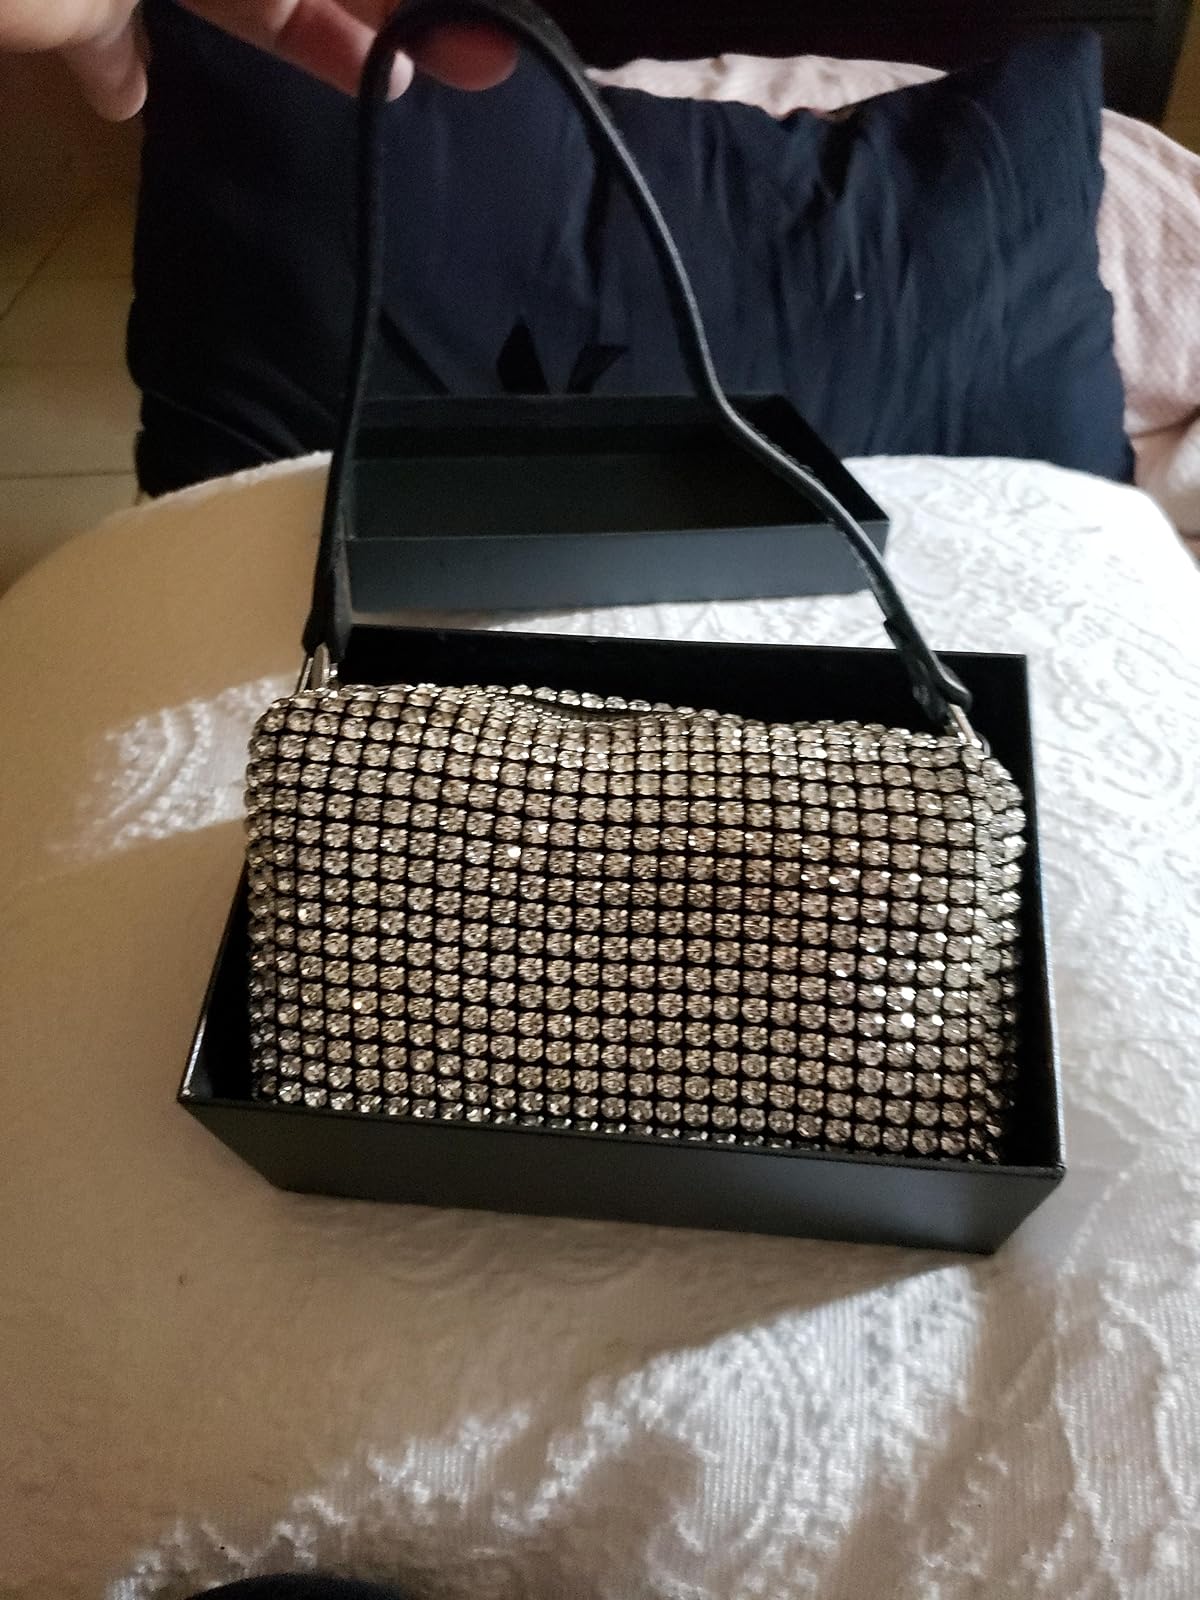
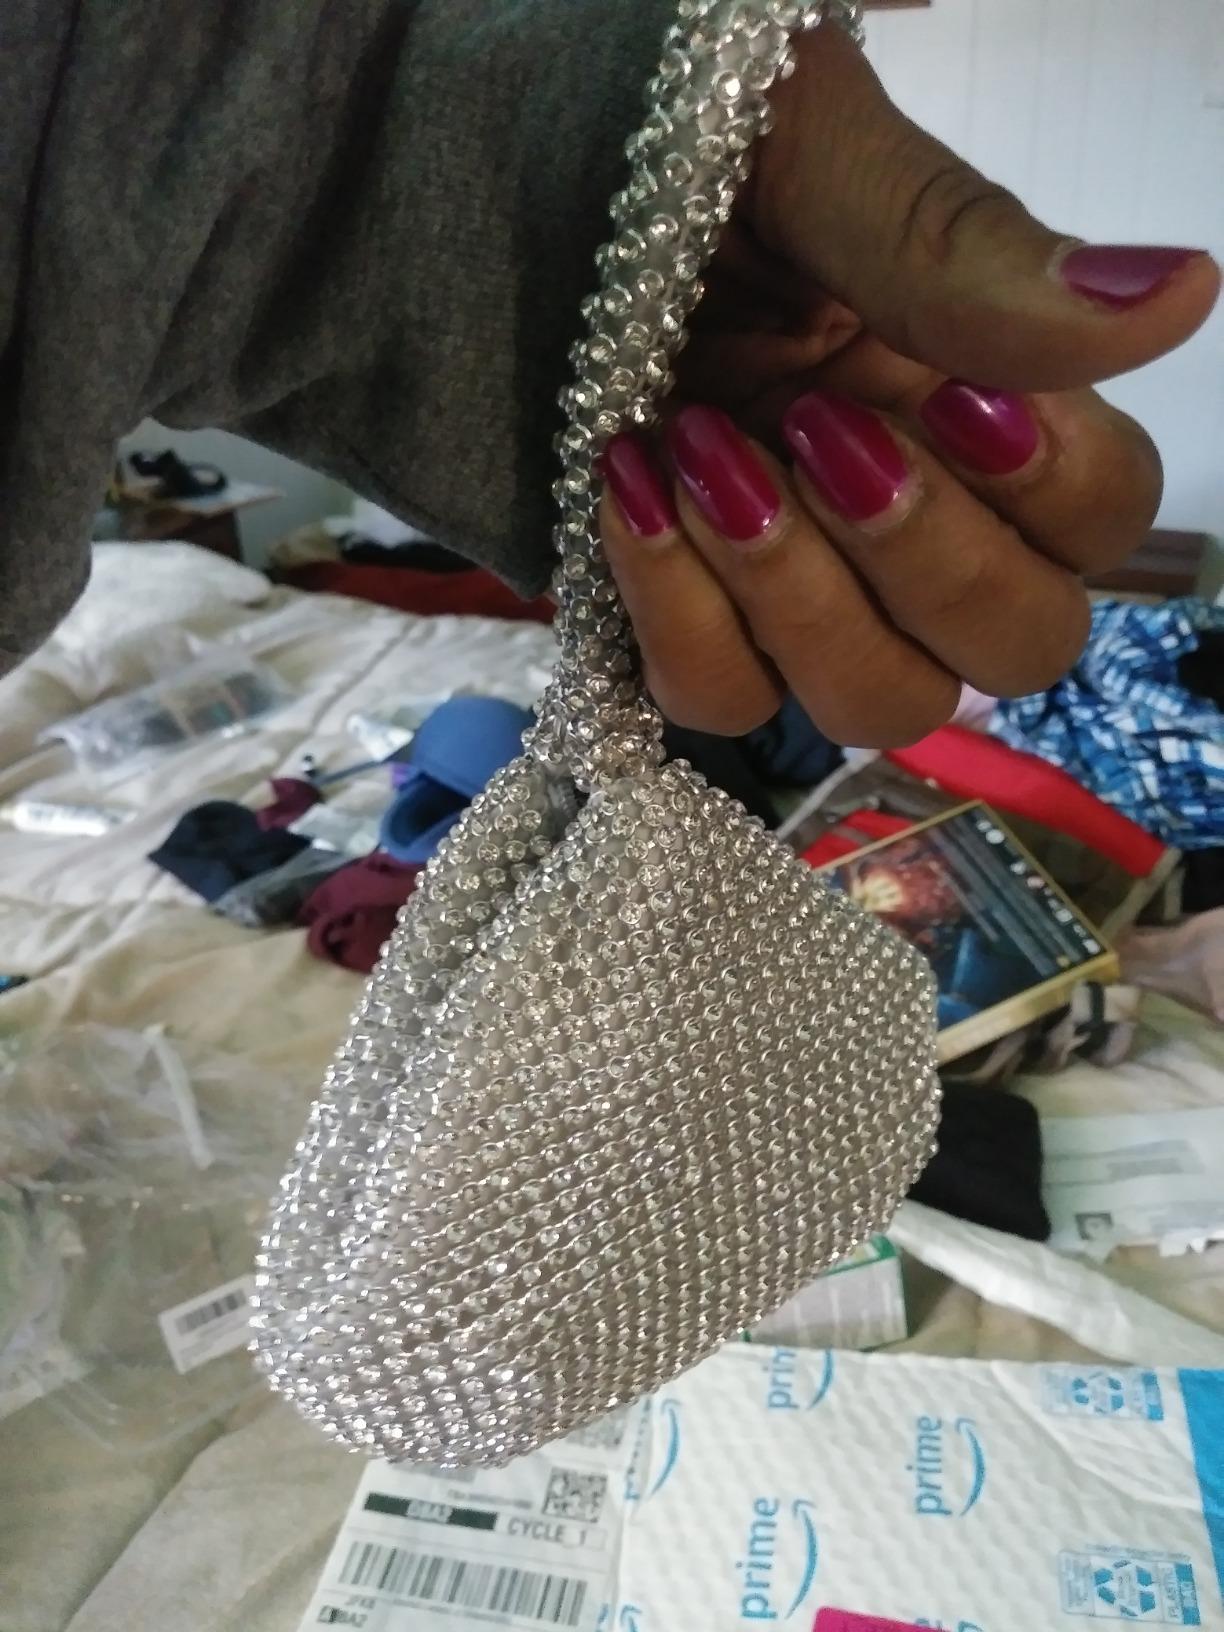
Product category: accessories_handbag
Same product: no